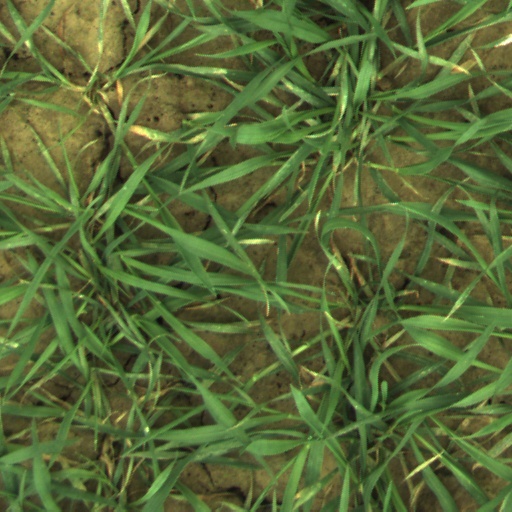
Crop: wheat